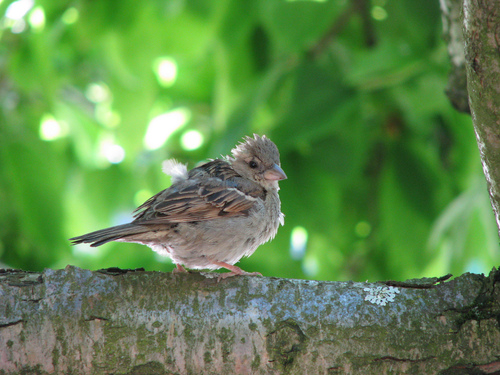
this is a grey bird with dark brown wings and a fat beak.
this bird has a tan crown, a spotted brown wing, and a white belly.
bird with small triangular bill, swept back crown, white wingbar and gray breast.
this bird is brown with white on its chest and has a very short beak.
this is a grey bird with a brown wing and a white beak.
this particular bird has a white belly and breast and tan secondaries with black spots
this bird has a grey belly and breast, black and brown secondaries and white wing brs.
this small tan bird has dark brown wings with black tips.
the bird has a puffy grey spotted belly and crown.
this bird has a grey white breast and a grey crown coloration
Species: House Sparrow